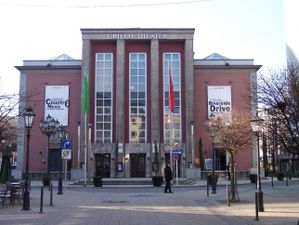
Essen / Seværdigheder i Essen
Grillo Theater i Essen
Essen er en by i Nordrhein-Westfalen i Tyskland. Den ligger ved bredden af Ruhr-floden og har 583.084 indbyggere.